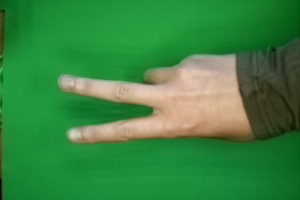
Label: scissors